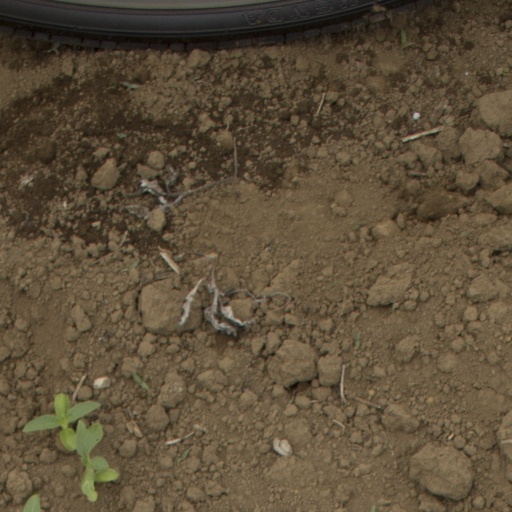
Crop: Jerusalem artichoke